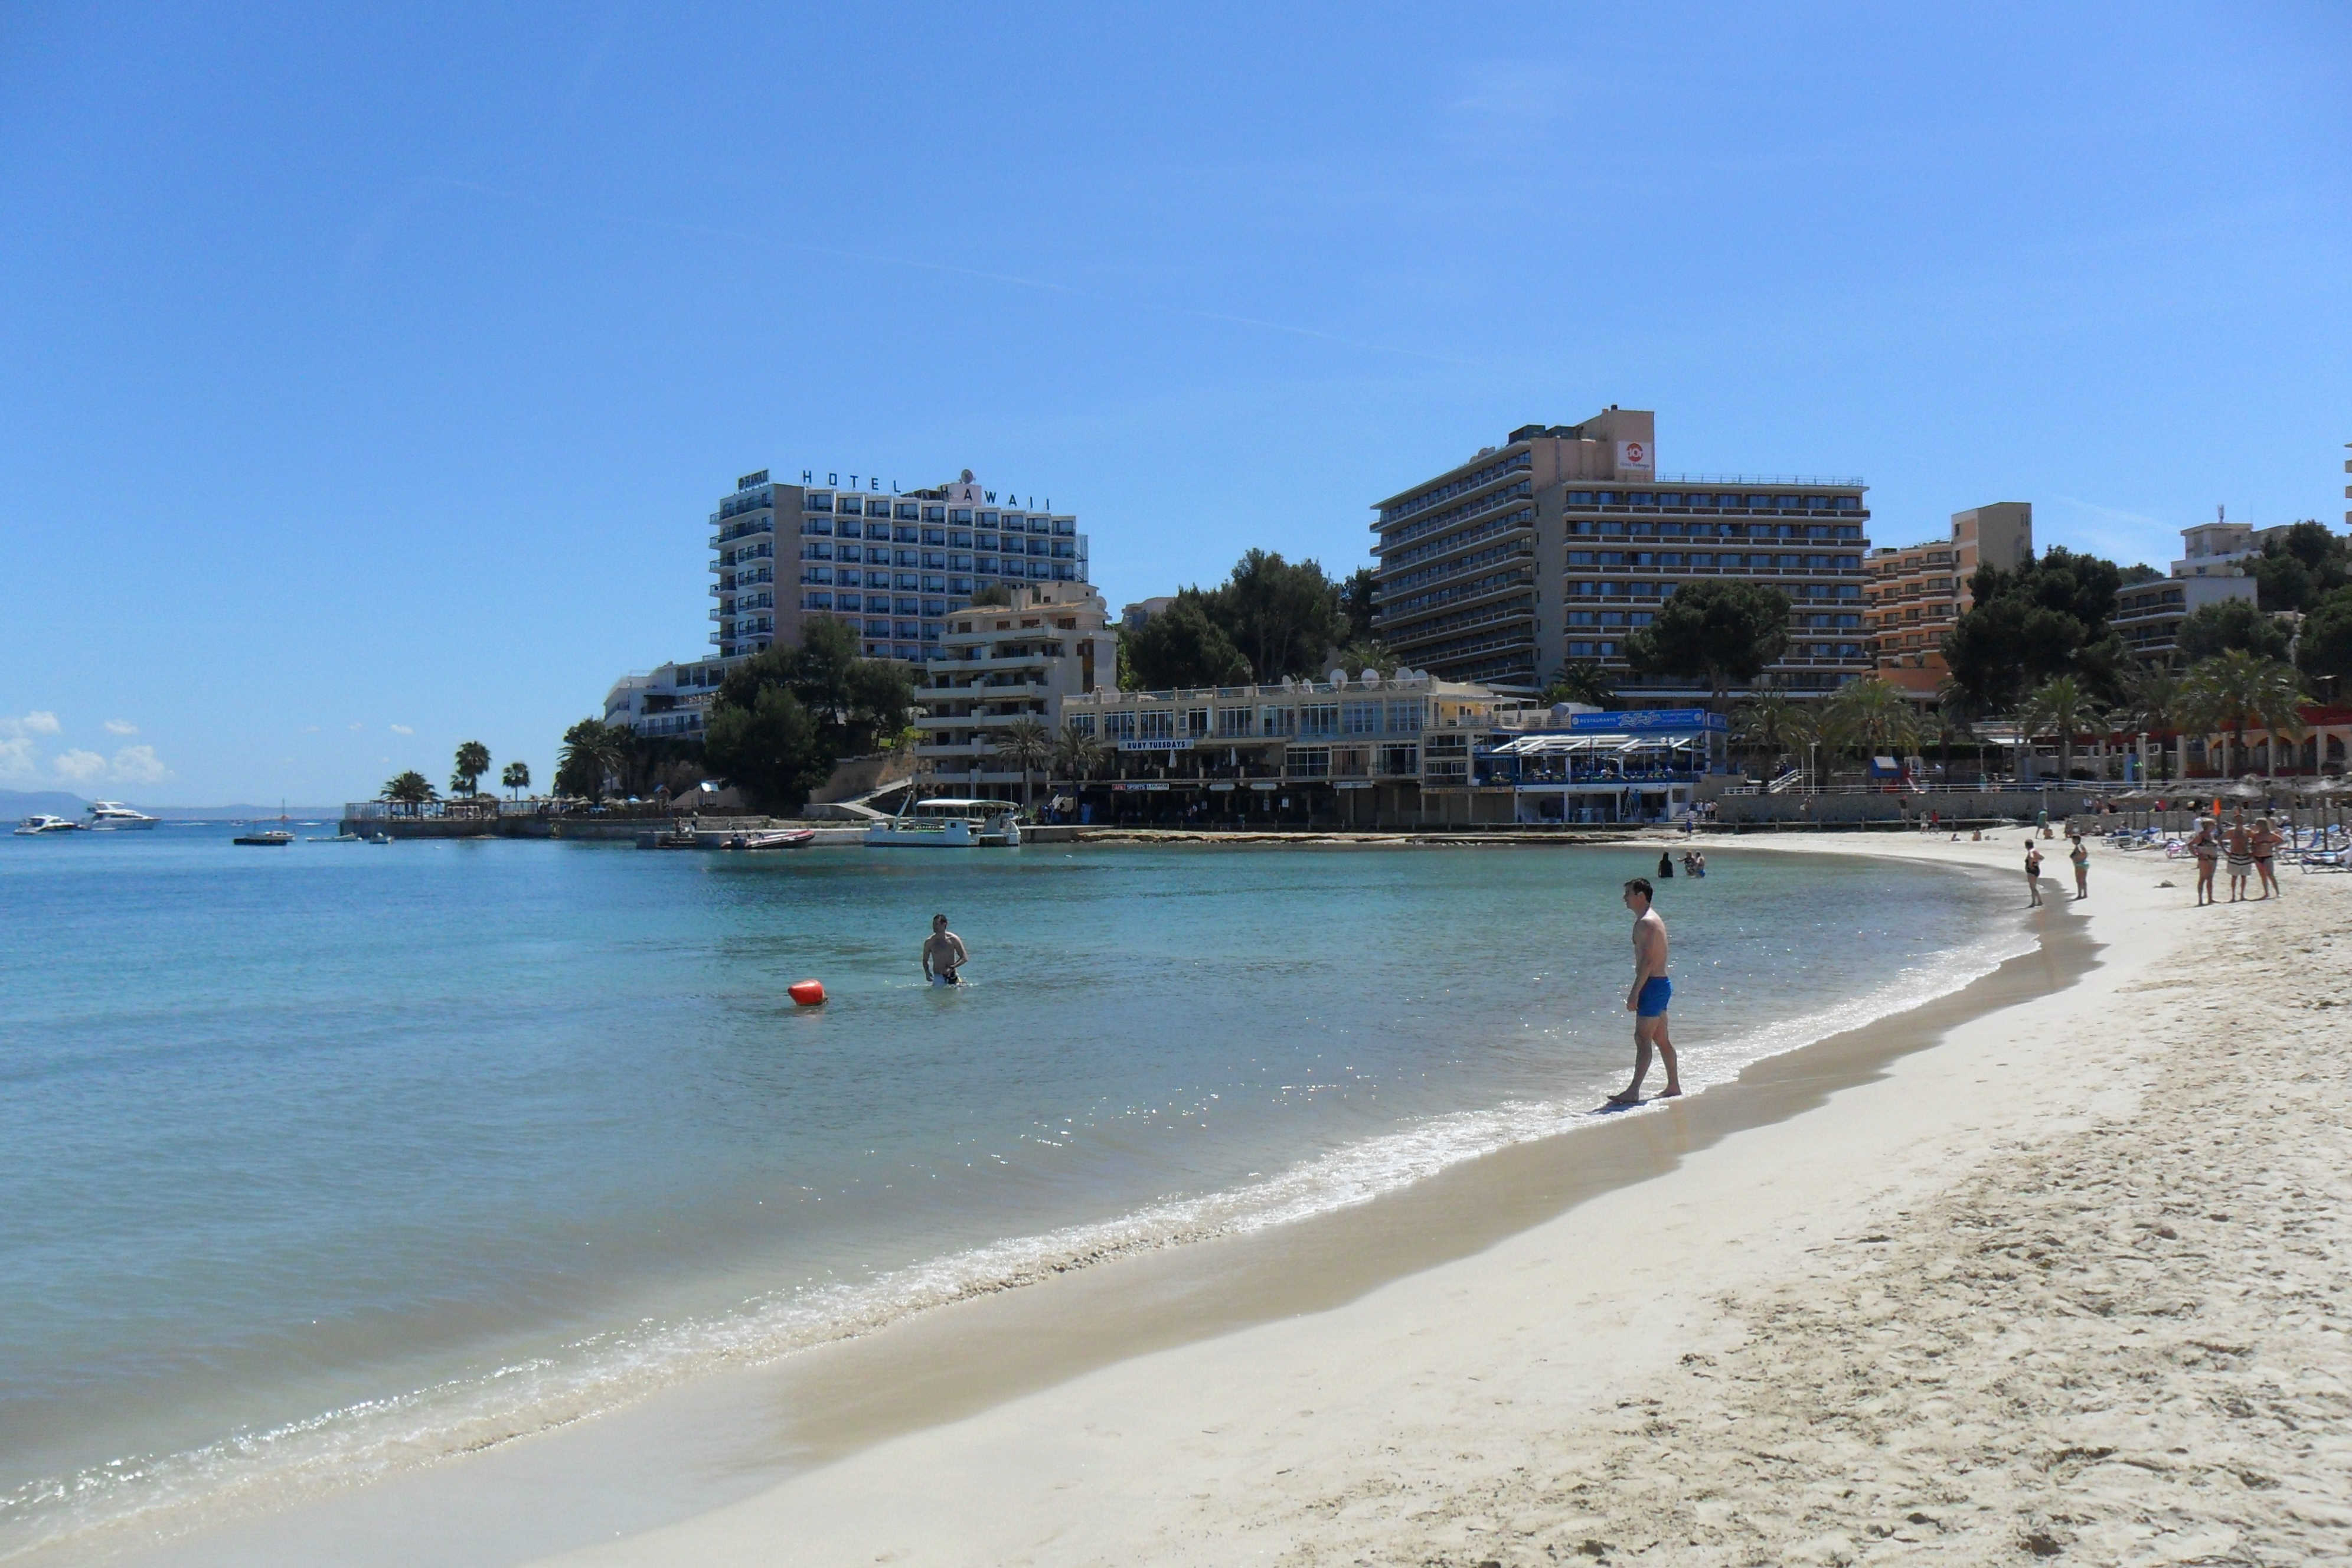
beach, sea, coast, water, sand, ocean, boardwalk, shore, view, walkway, summer, vacation, holiday, bay, rest, sunbath, body of water, buildings, hotel, holidays, tanning, the sun, palm trees, majorca, cape, palma, the coast